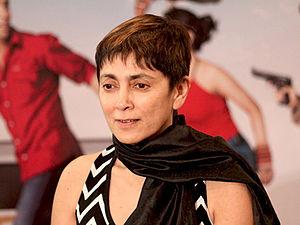
Deepa Sahi est une actrice et une productrice indienne de Bollywood né en 1962. Elle est célèbre pour une scène où elle est seins nus dans le film Maya Memsaab de Ketan Mehta, adaptation de Madame Bovary de Flaubert.